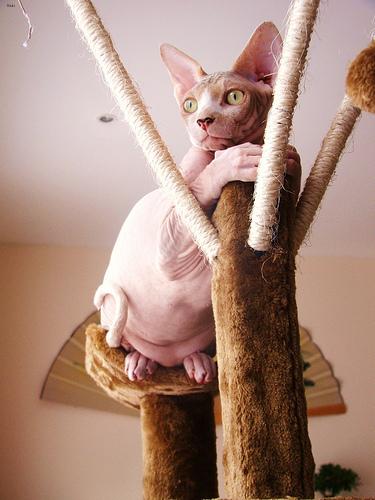
Breed: Sphynx